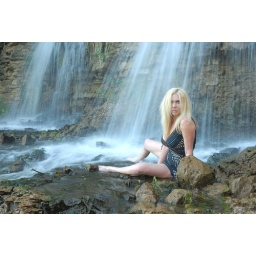
A sexy woman sitting in the edge of a waterfall wearing a black dress.